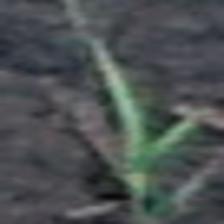
Label: single